St. Paul's German Evangelical Church

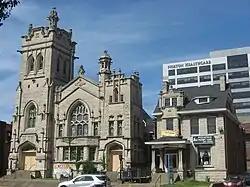
View from across Broadway

St. Paul's German Evangelical Church was the first German Evangelical Church to be established in Louisville, Kentucky, USA. It was founded in 1836 by Reverend George Brandau.